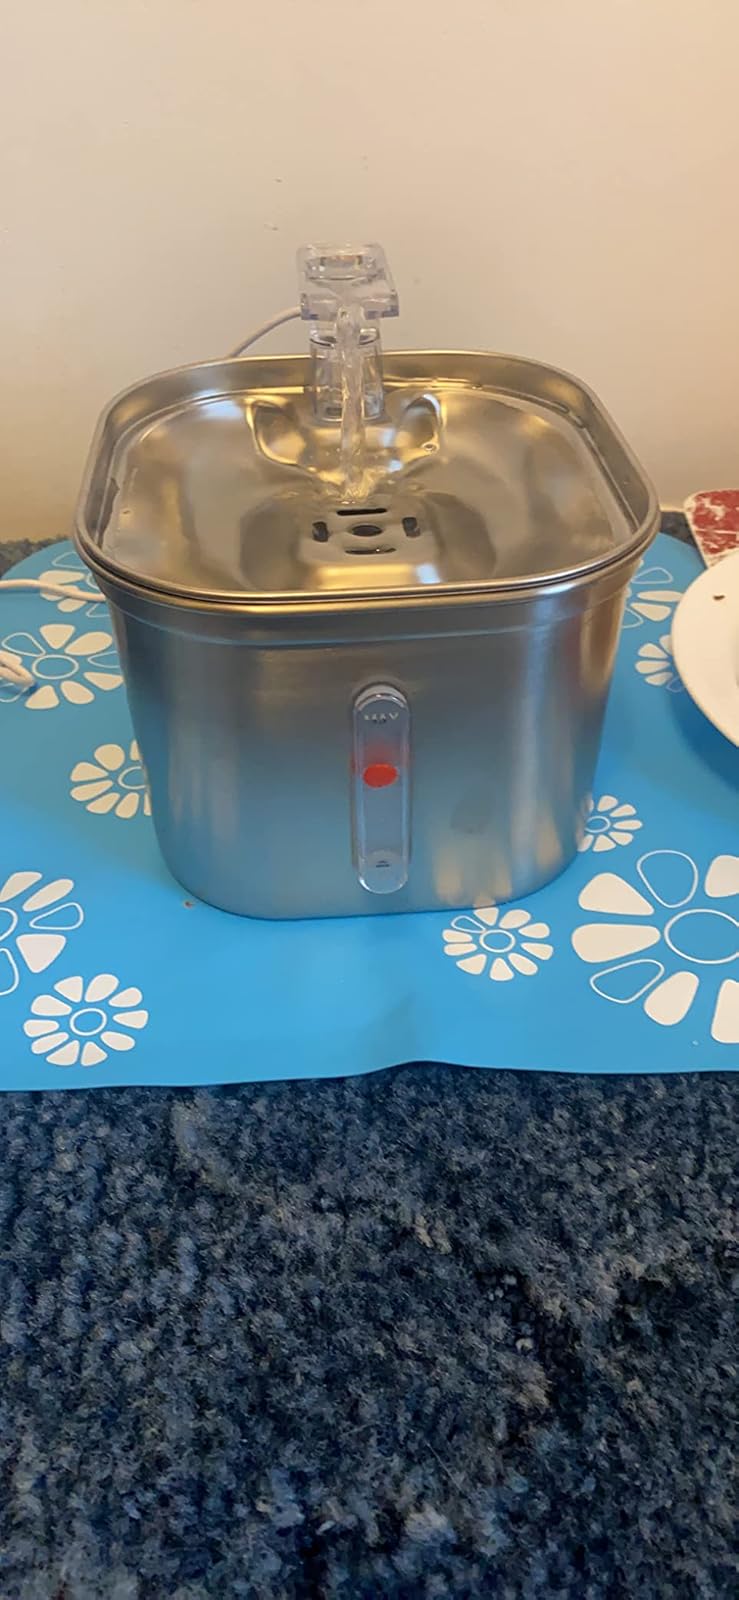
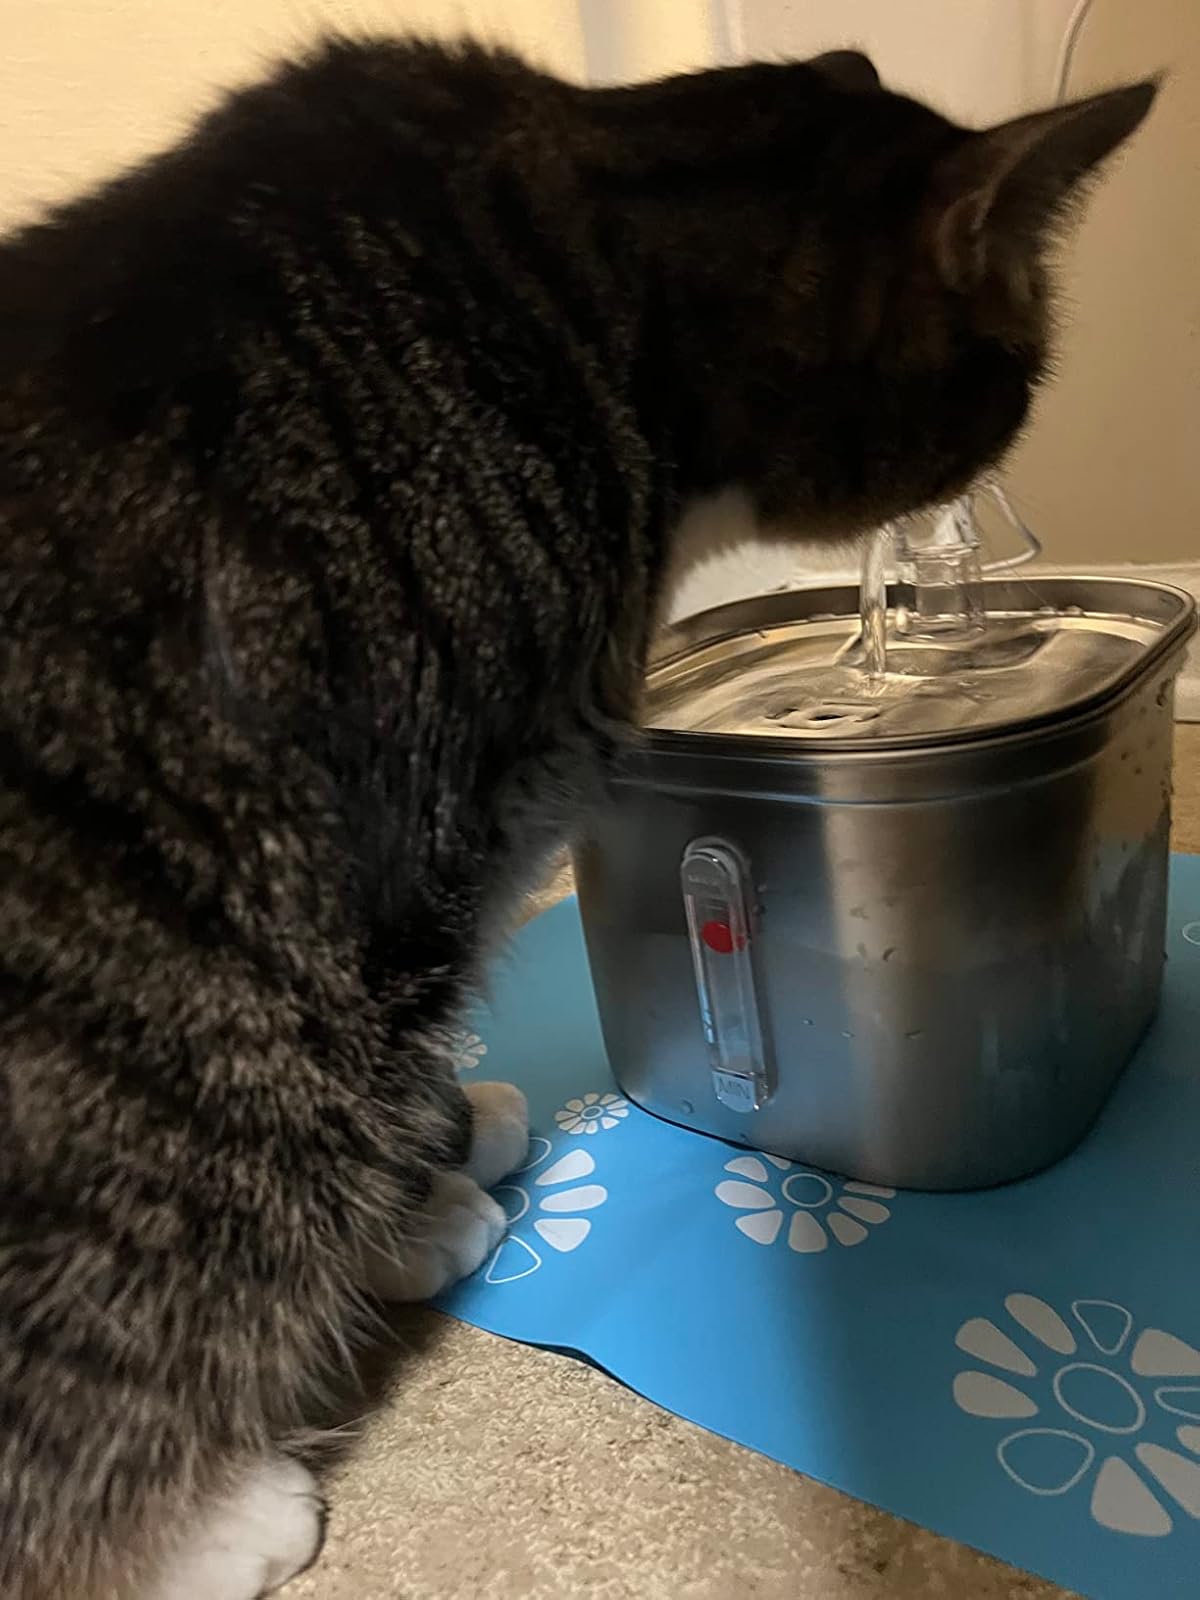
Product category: items_bowl
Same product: yes